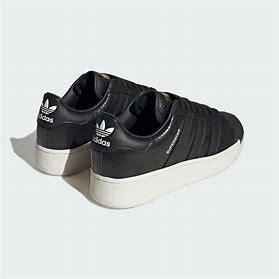
Brand: Adidas
Model: Superstar XLG